Vandal Sardinia

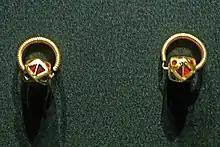
An example or polyhedron earrings from Óbuda, Hungary

Vandal funerary practices have been documented by the presence of some necropolis and single burials brought to light in several island locations. The most significant information comes from the Cornus-Columbaris necropolis, which consists of 22 tombs where numerous finds from a mixed German-African matrix have been made. The funeral area of Sant'Imbenia at Alghero, the burial in Spina Santa near Sassari, and the tomb discovered at Sant'Antioco, where a man was buried with his horse, also appear to belong to the Vandal age.